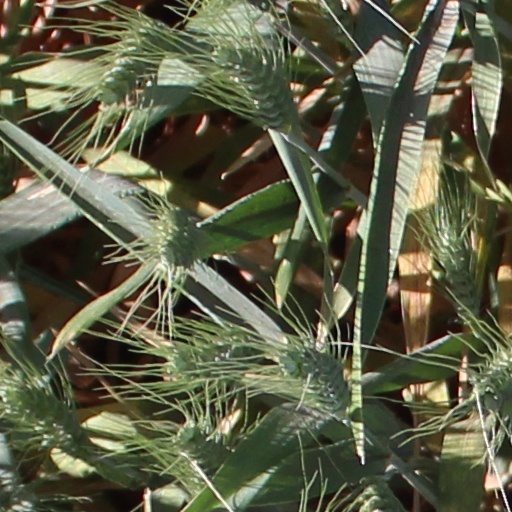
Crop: wheat